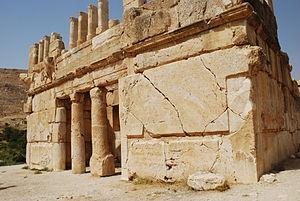
Le château d'Iraq al Amir
Iraq al Amir est un village de Jordanie, dans la province d'Amman. Le village se trouve dans la vallée du Jourdain, à environ 15 kilomètres au sud-ouest de la ville de Wadi Al Seer.